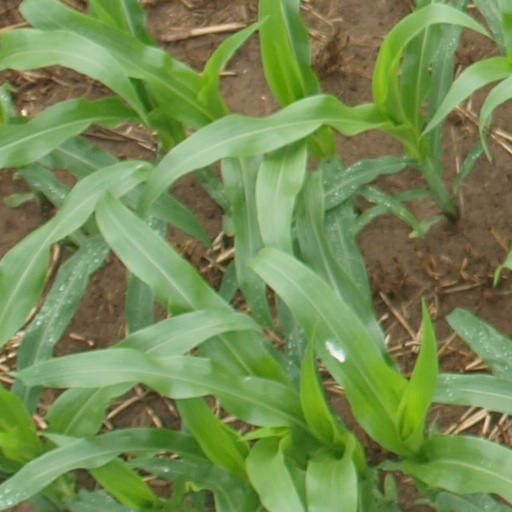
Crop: maize; corn